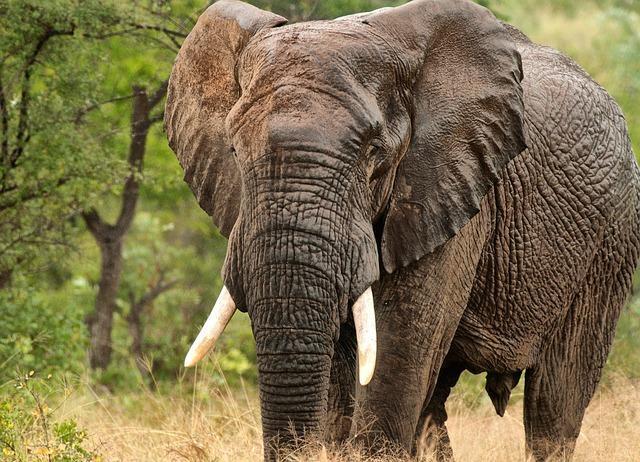
elephant